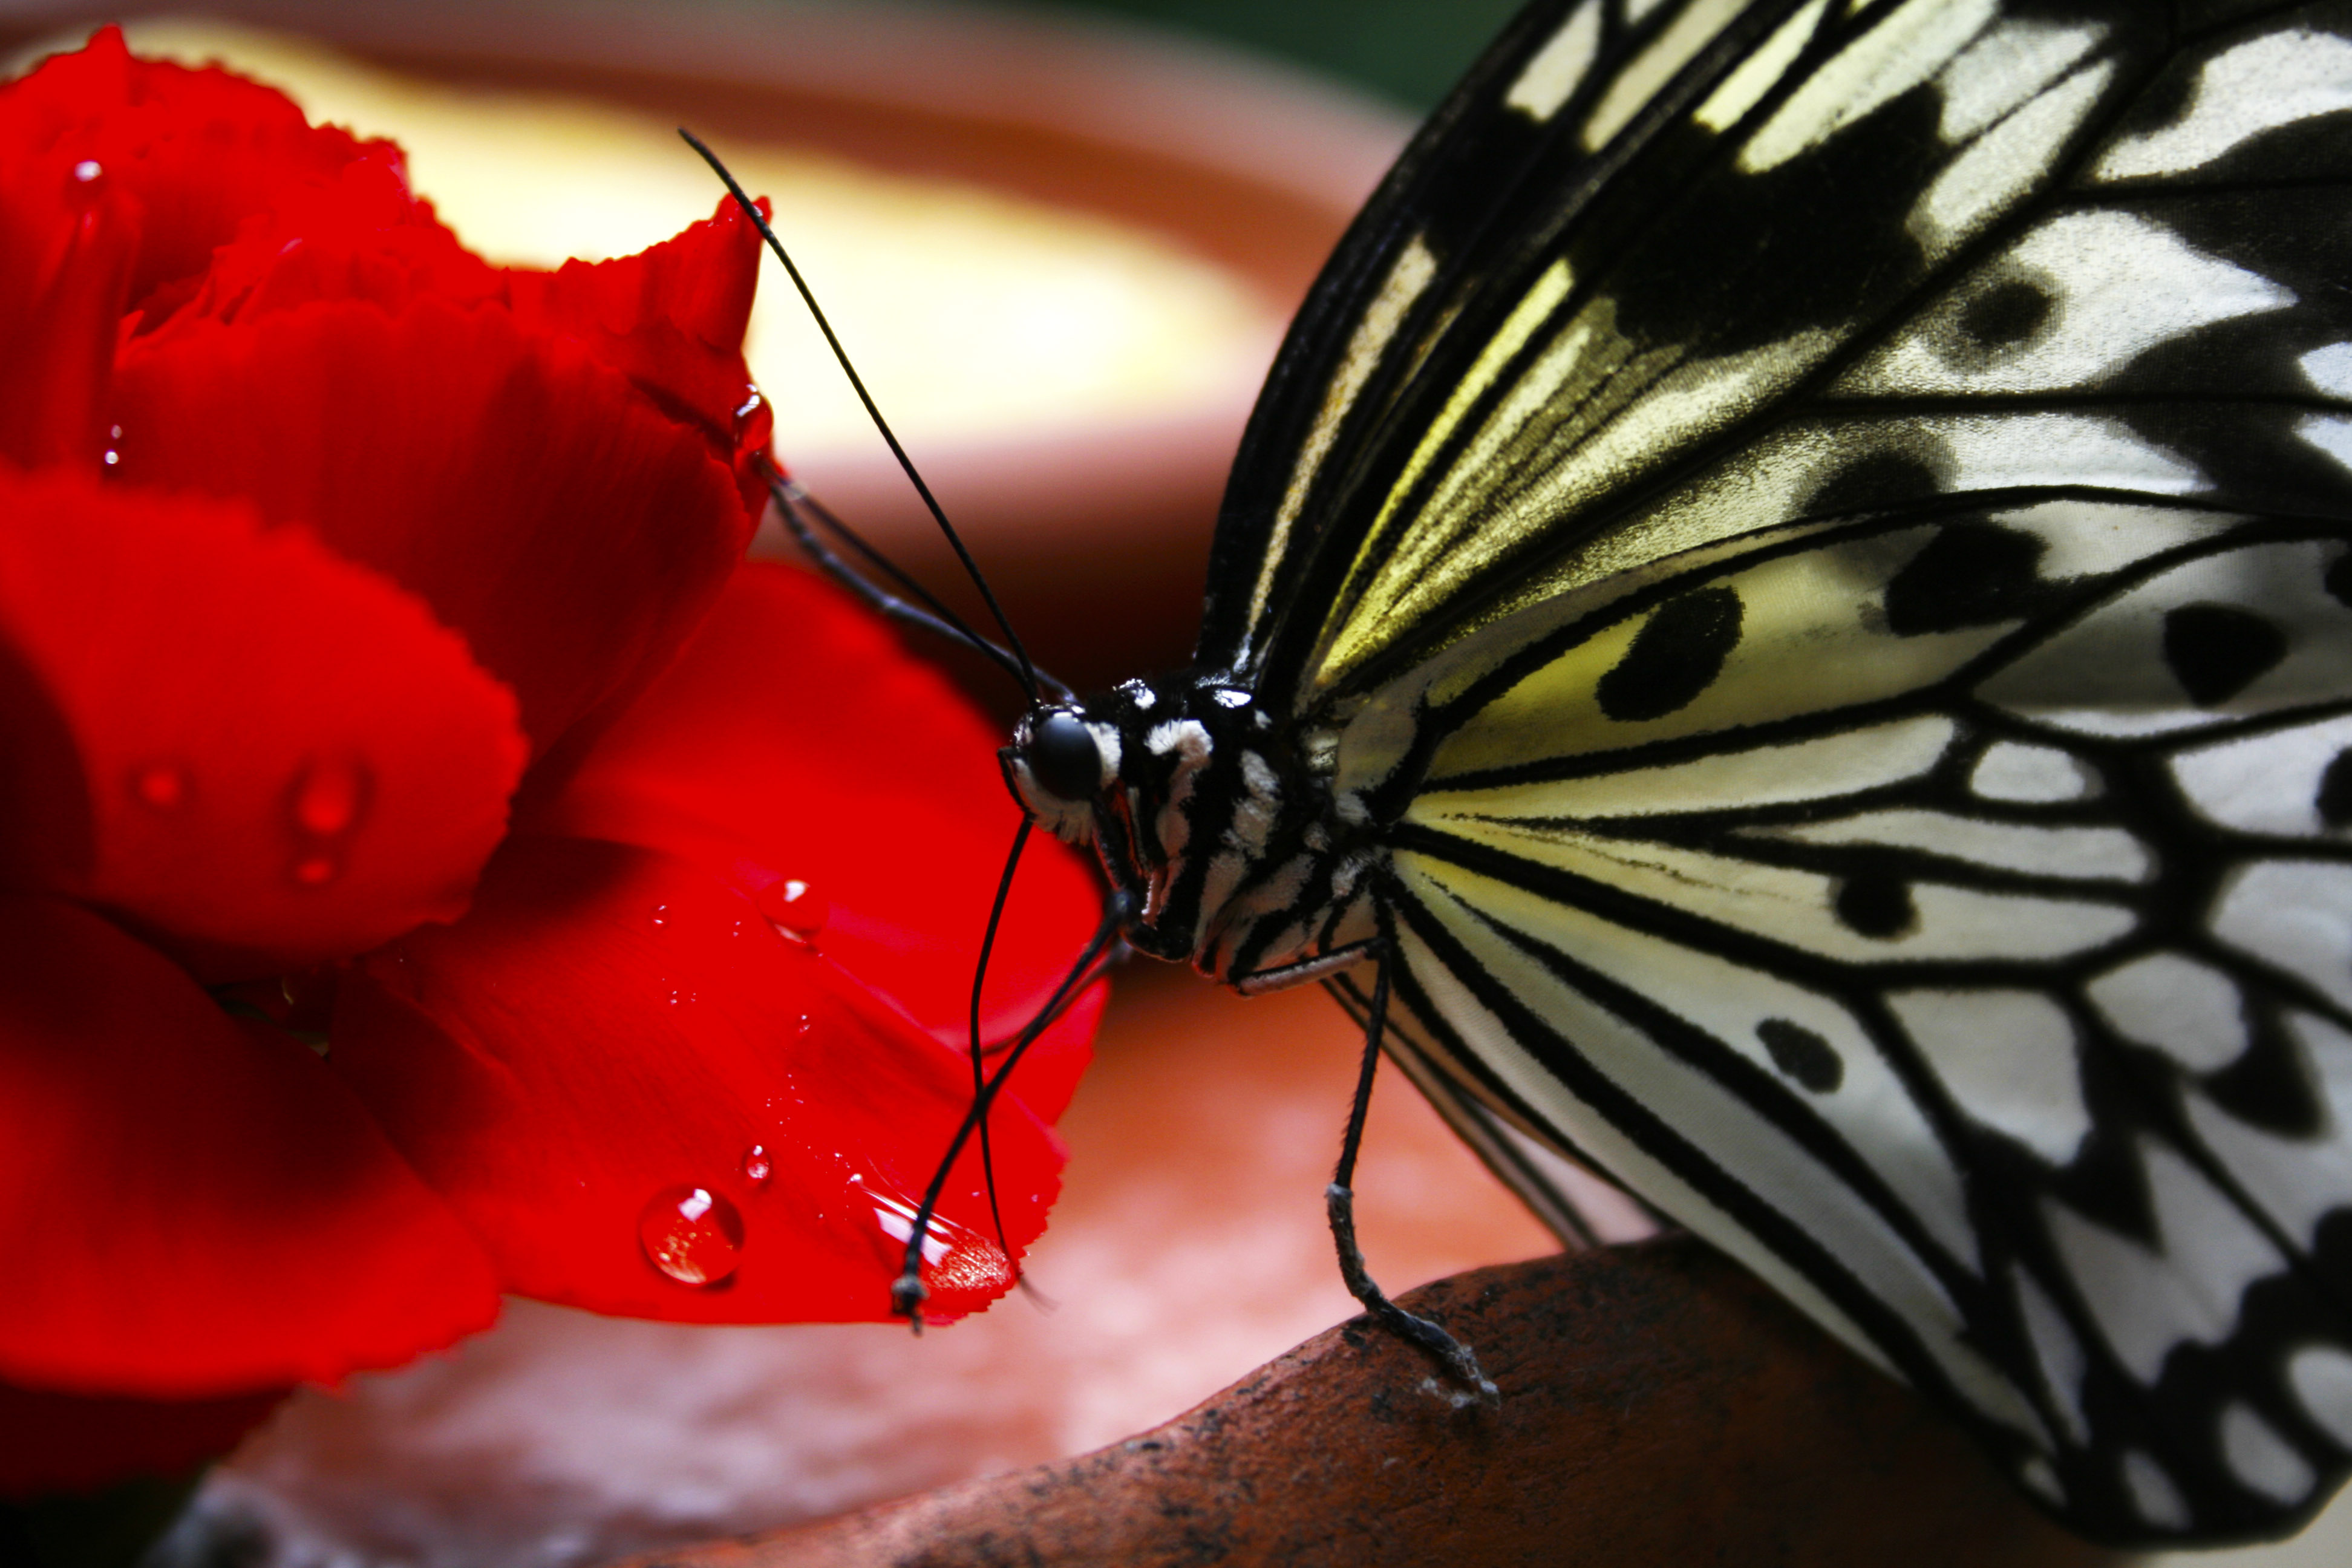
blossom, wing, blur, plant, photography, leaf, flower, petal, bloom, animal, wildlife, red, insect, macro, butterfly, black, flora, fauna, invertebrate, close up, monarch butterfly, petals, wings, beautiful, macro photography, arthropod, pollinator, butterfly on a flower, moths and butterflies